Lithuanian People's Army

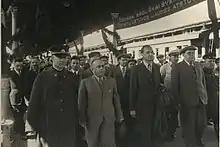
Authorized Commission, which includes Vincas Vitkauskas and Justas Paleckis, in Moscow, 1940

On 11 July 1940, even before the elections to the People's Seimas, People's Commissar for Defence Semyon Timoshenko announced the creation of the Baltic Military District of the Red Army. On 14–15 July 1940, the rigged show elections to the People's Seimas were held; one of the elected members was Vincas Vitkauskas. The voters had no choice as 79 candidates were nominated for 79 seats. According to the falsified official data, 95.1% of all eligible voters participated in the People's Seimas elections, and 99.19% of voters voted for the nominated candidates. Following the elections, rallies organized by the communists began to demand that the People's Seimas declare Soviet rule in Lithuania and annex Lithuania to the Soviet Union. On 21 July 1940, the People's Seimas adopted declarations which on the initiative of the Communist Party of Lithuania were included in the agenda of the session, regarding the state system (announced the Lithuanian Soviet Socialist Republic) and Lithuania's accession to the Soviet Union. The Authorized Commission delivered the Declaration of the People's Seimas on Lithuanian SSR's Accession to the Soviet Union to the Supreme Soviet of the Soviet Union. On 3 August 1940, the Supreme Soviet of the Soviet Union declared Lithuanian SSR a Soviet republic of the Soviet Union.